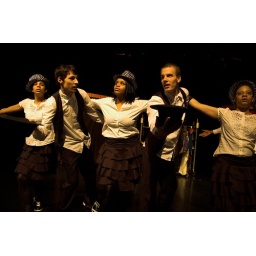
Foto's van de Try Out van Booming Rotterdam door Young Stage in de Hennekijnstraat. Fotograaf Jaap Kooiman